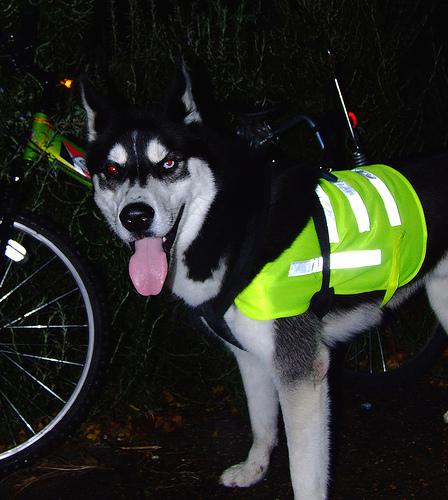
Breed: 1160-n000003-Siberian_husky